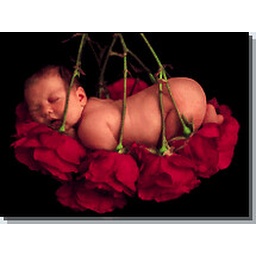
Lying in a bed of roses